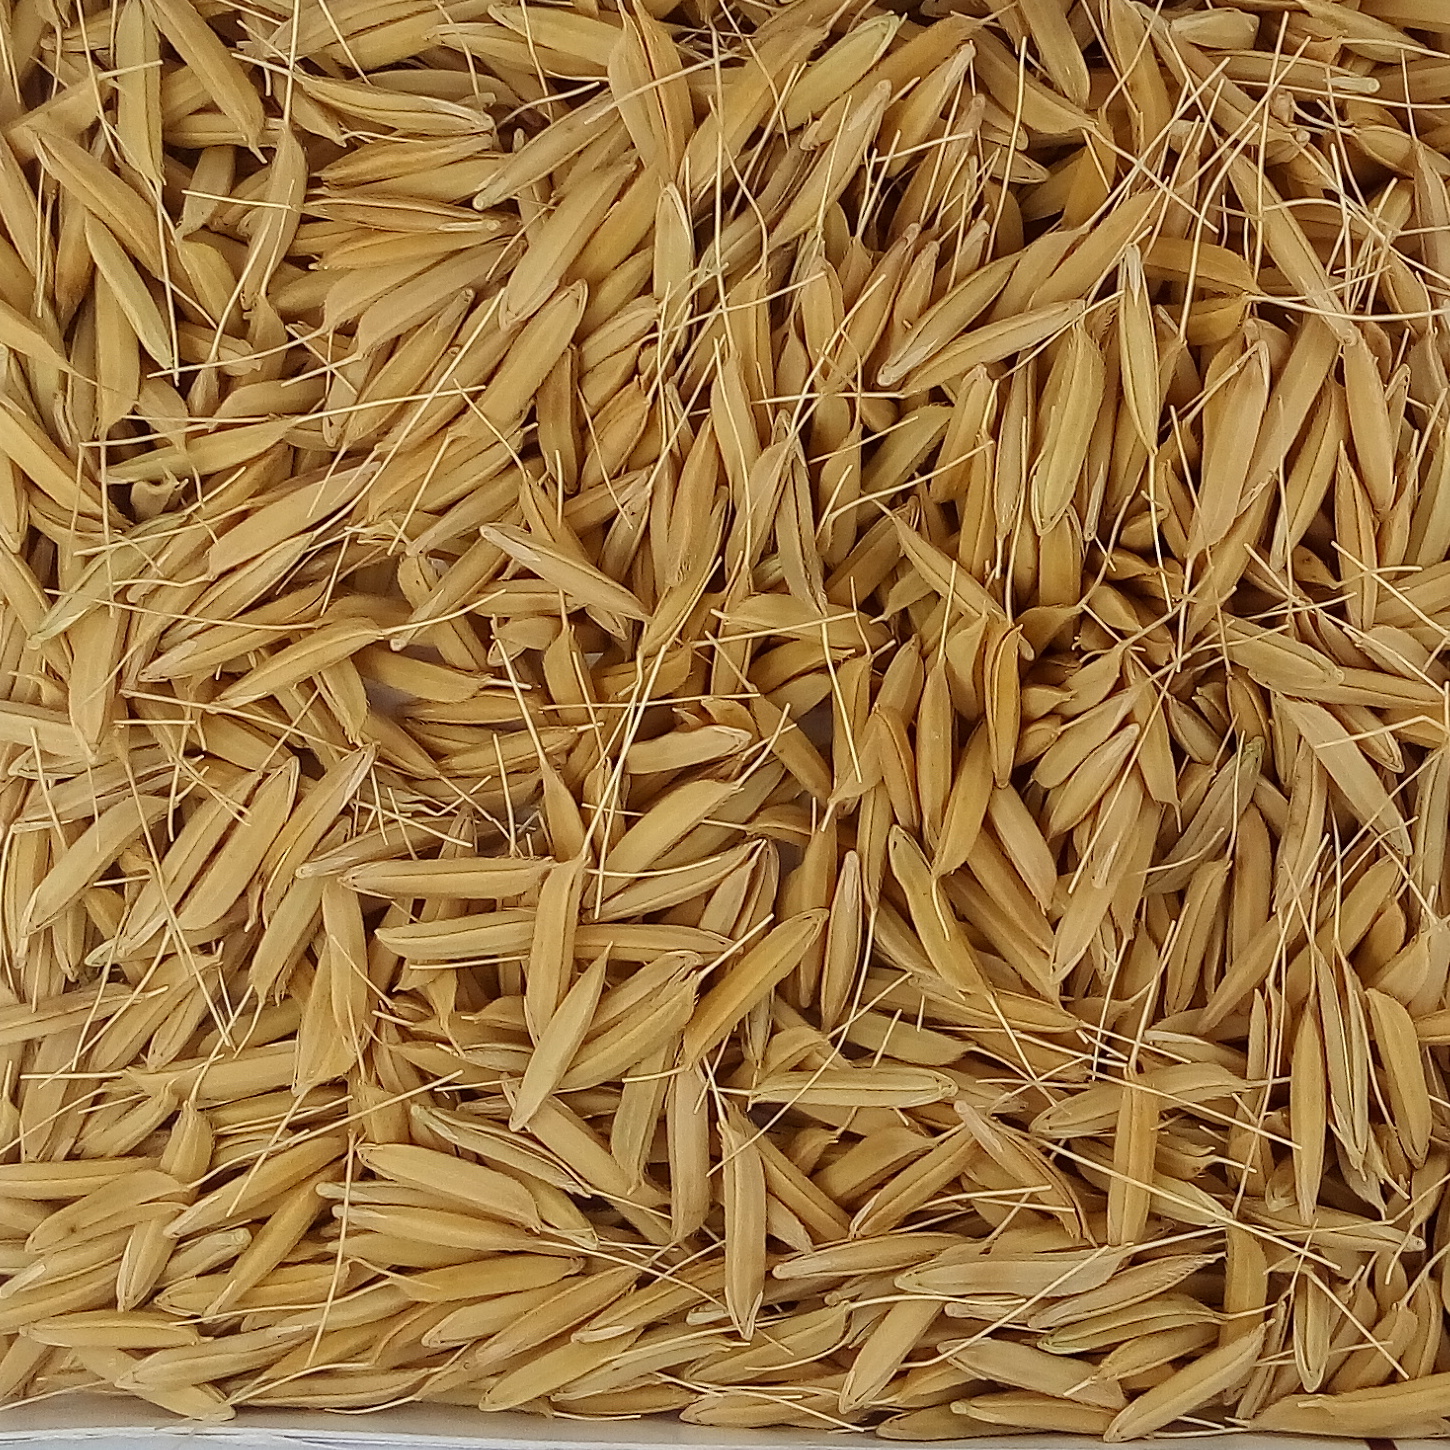
Rice seed variety: PB1